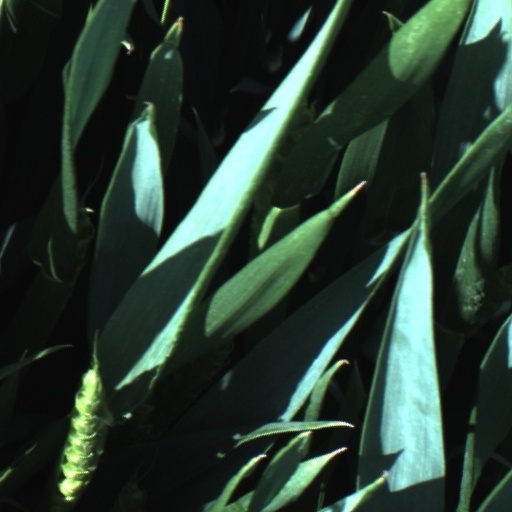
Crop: wheat